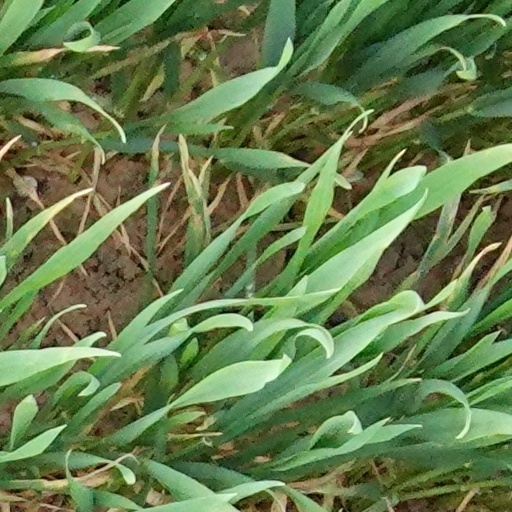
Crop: wheat